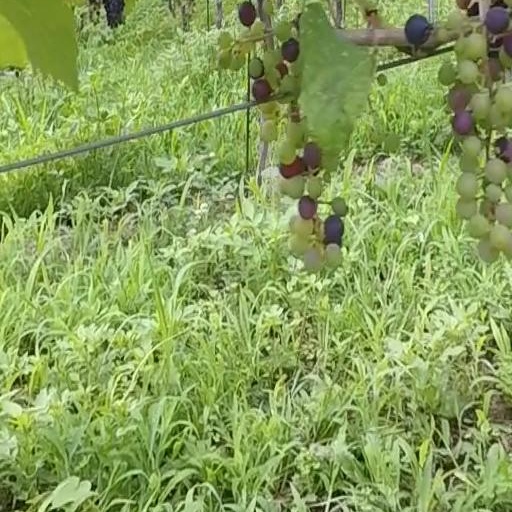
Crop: grape